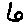
Label: 6